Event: Nepal Earthquake
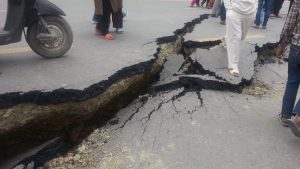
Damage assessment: damage